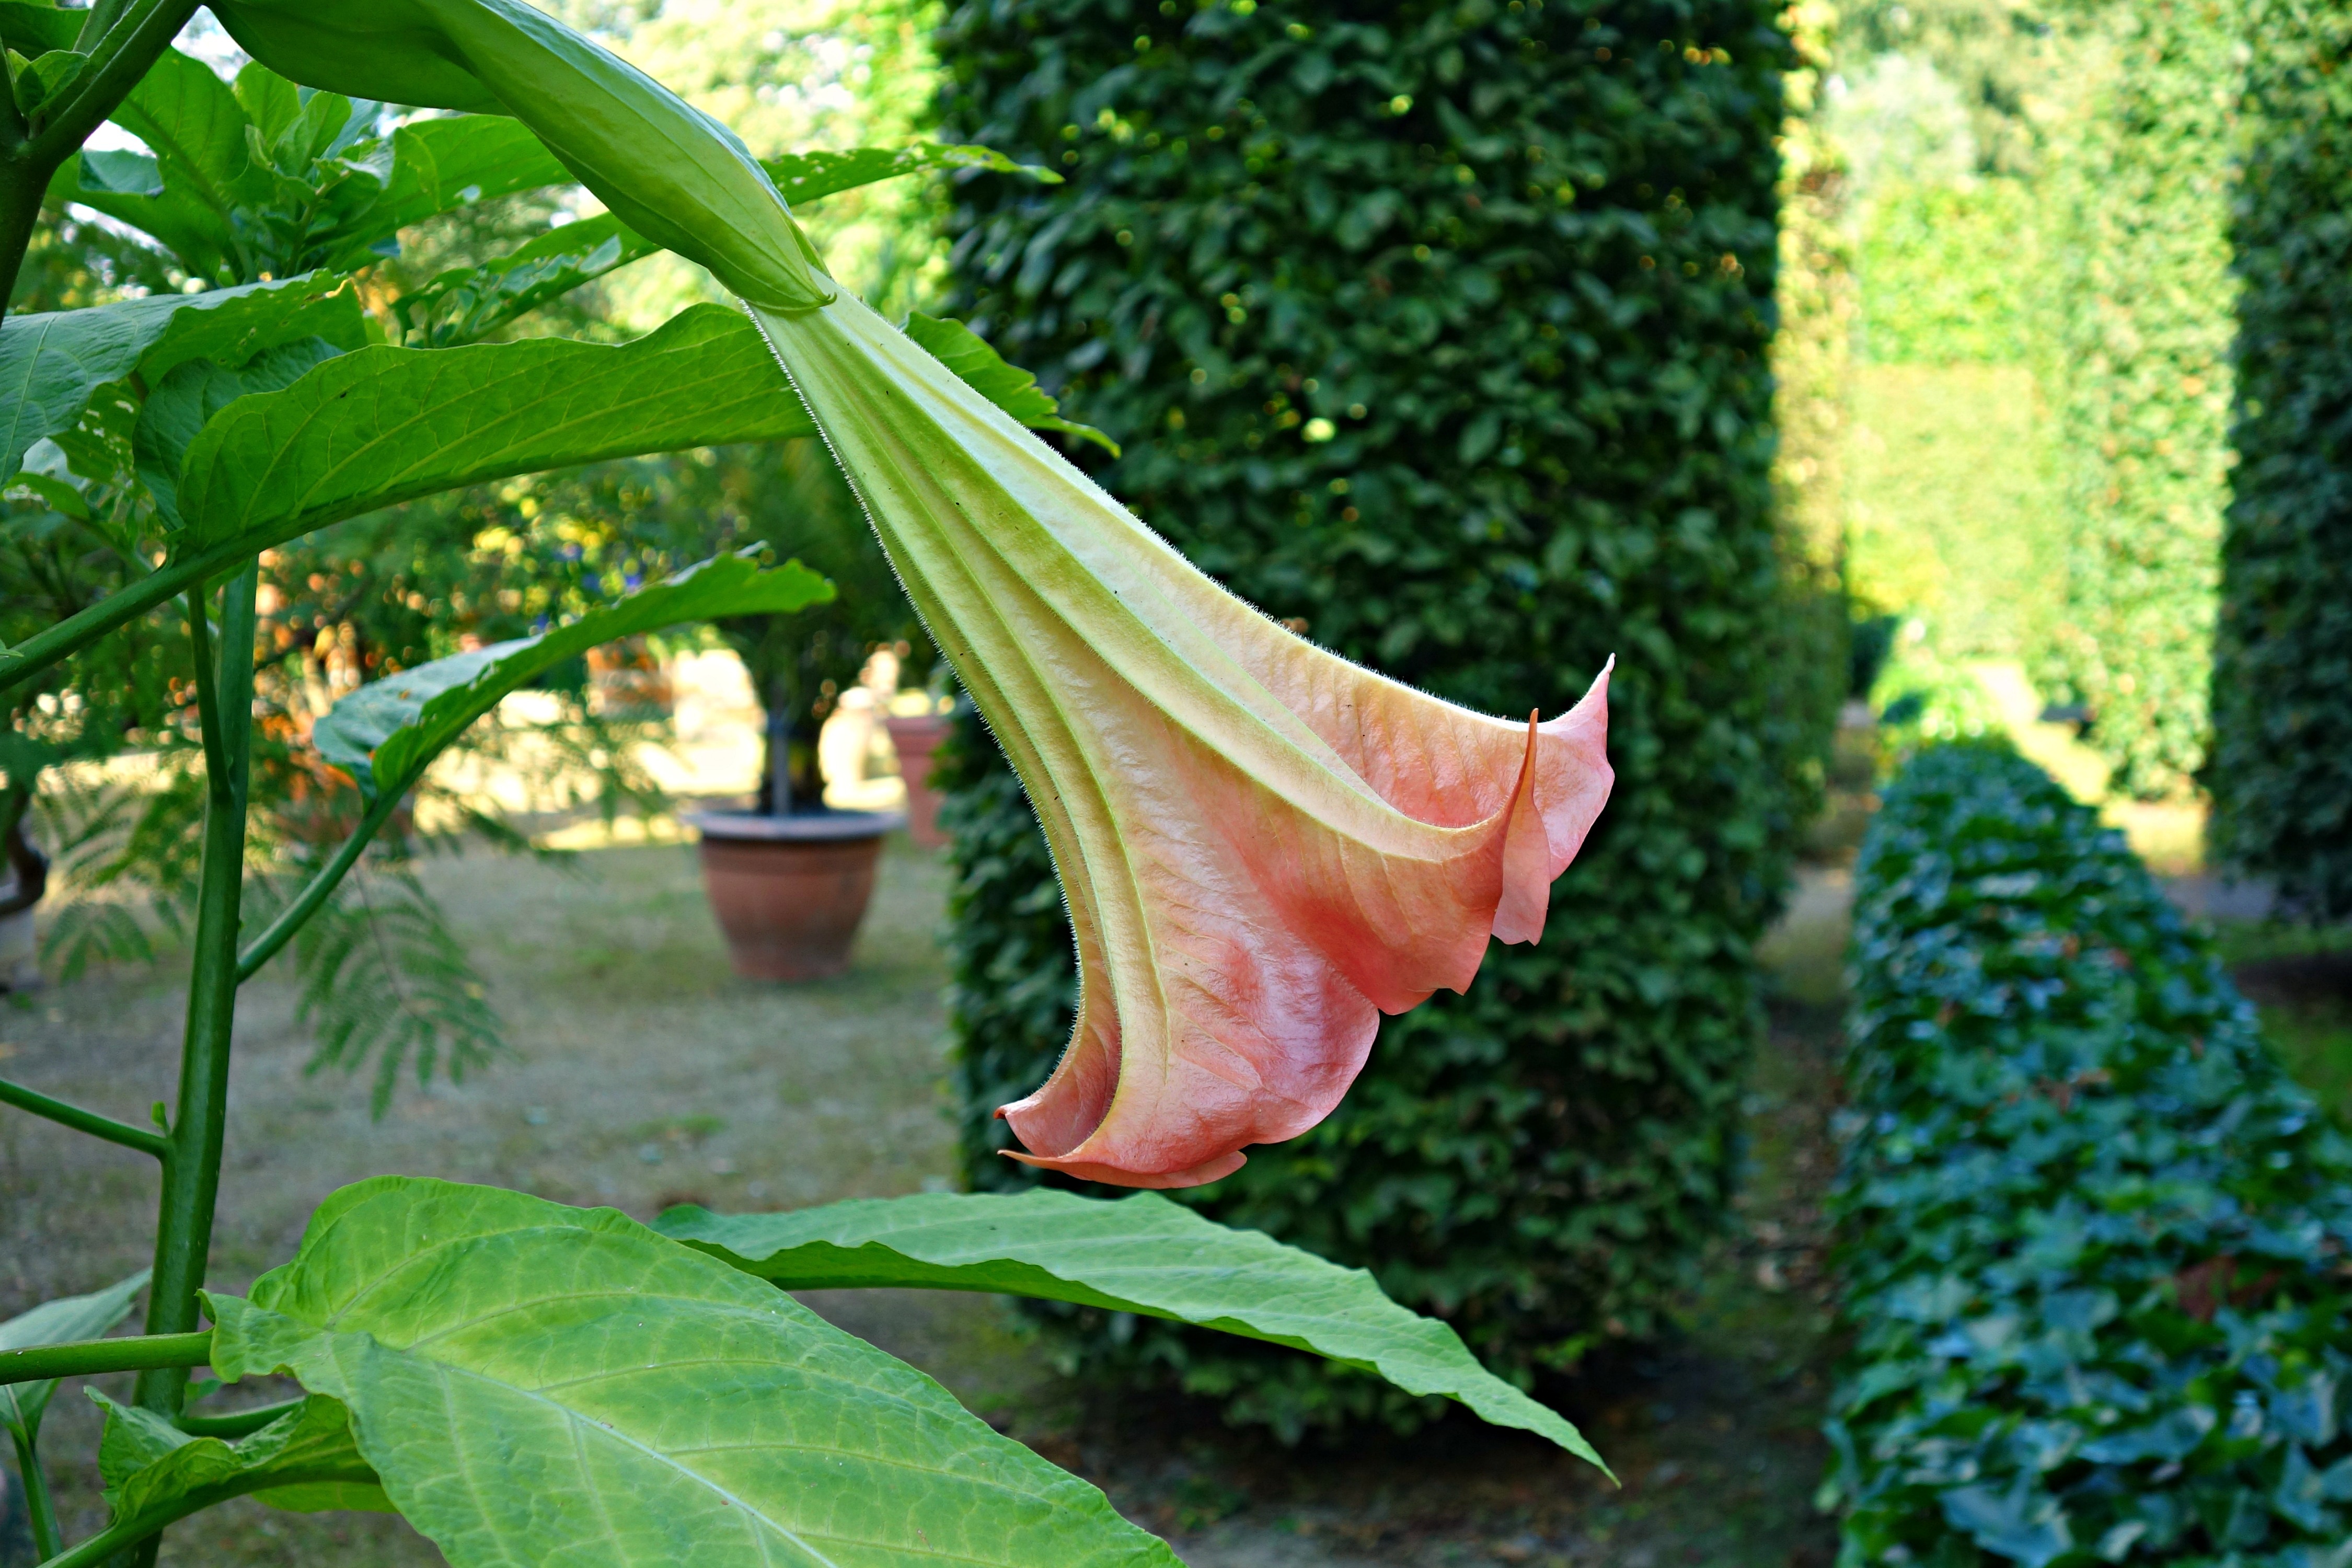
tree, plant, lawn, leaf, flower, produce, botany, garden, pink, shrub, horticulture, arum, pendant, angiosperm, flowering plant, bell shaped, angel's trumpet, brugmansia suaveolens, brugmanisa, suaveolens, land plant